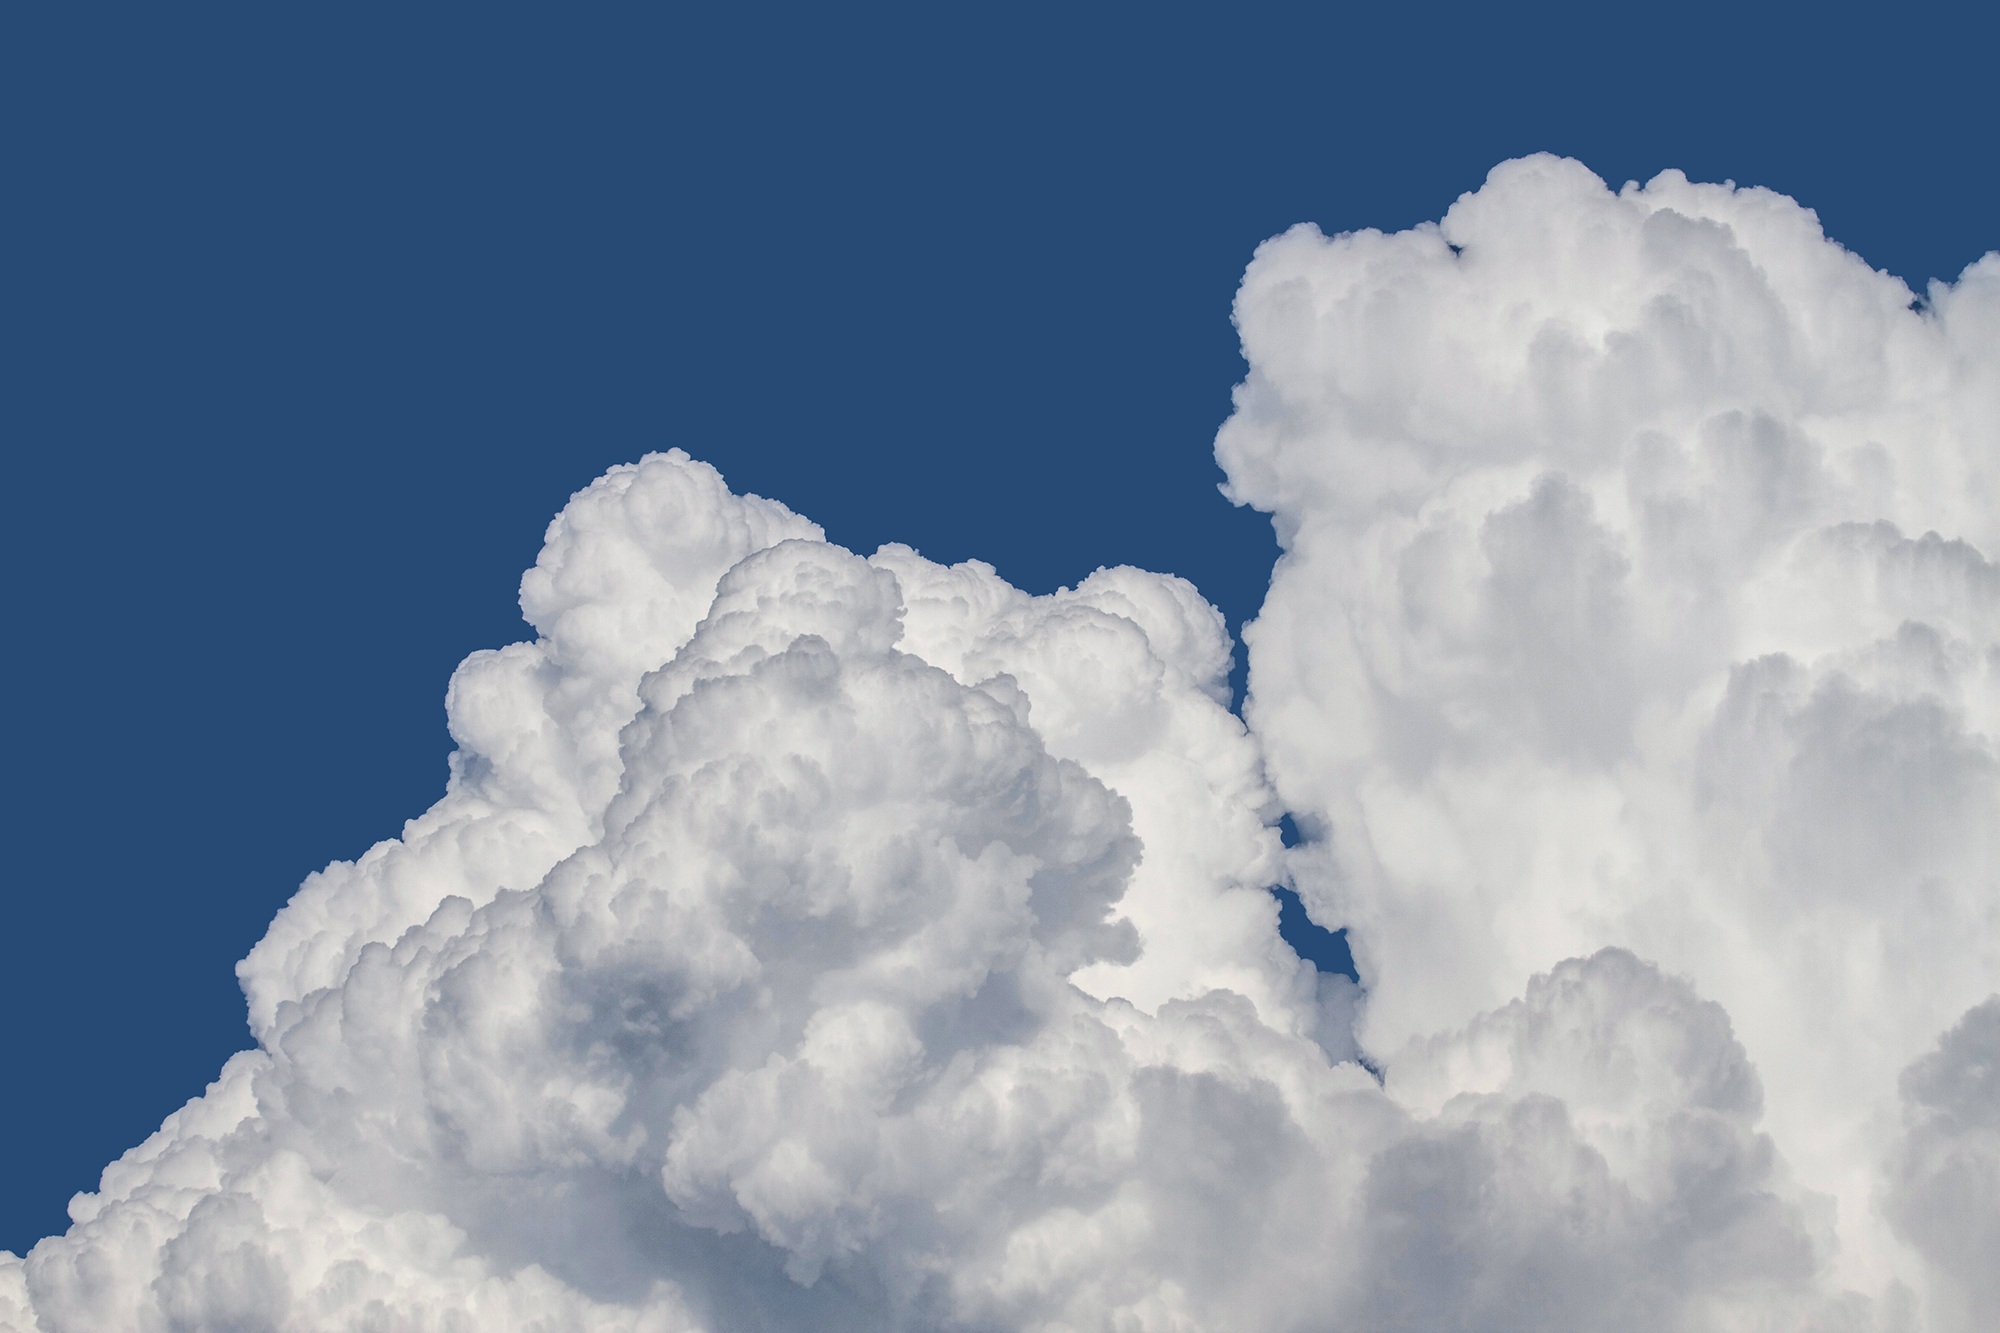
cloud, sky, atmosphere, daytime, cumulus, clouds, thunderstorm, clouds form, cumulus clouds, meteorological phenomenon, cloud mountain, cloud of bunch of, atmosphere of earth